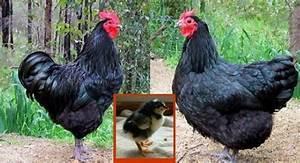
chicken